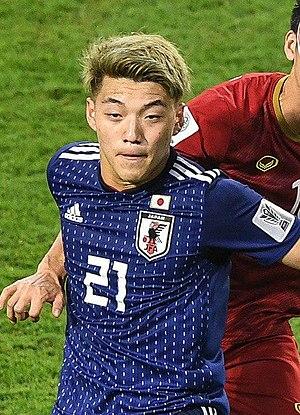
Ritsu Doan est un footballeur international japonais né le 16 juin 1998 à Amagasaki. Il évolue actuellement au poste d'ailier droit au PSV Eindhoven.